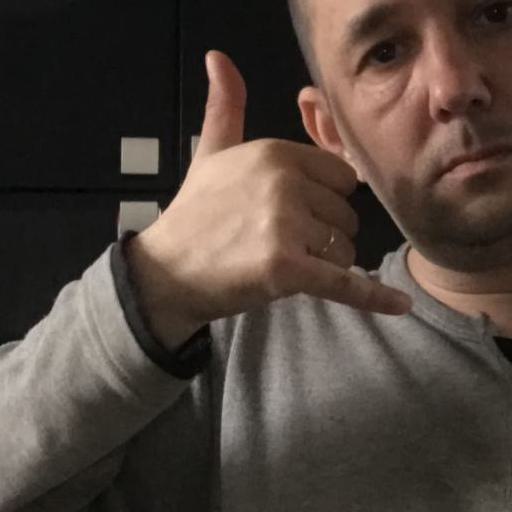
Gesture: call